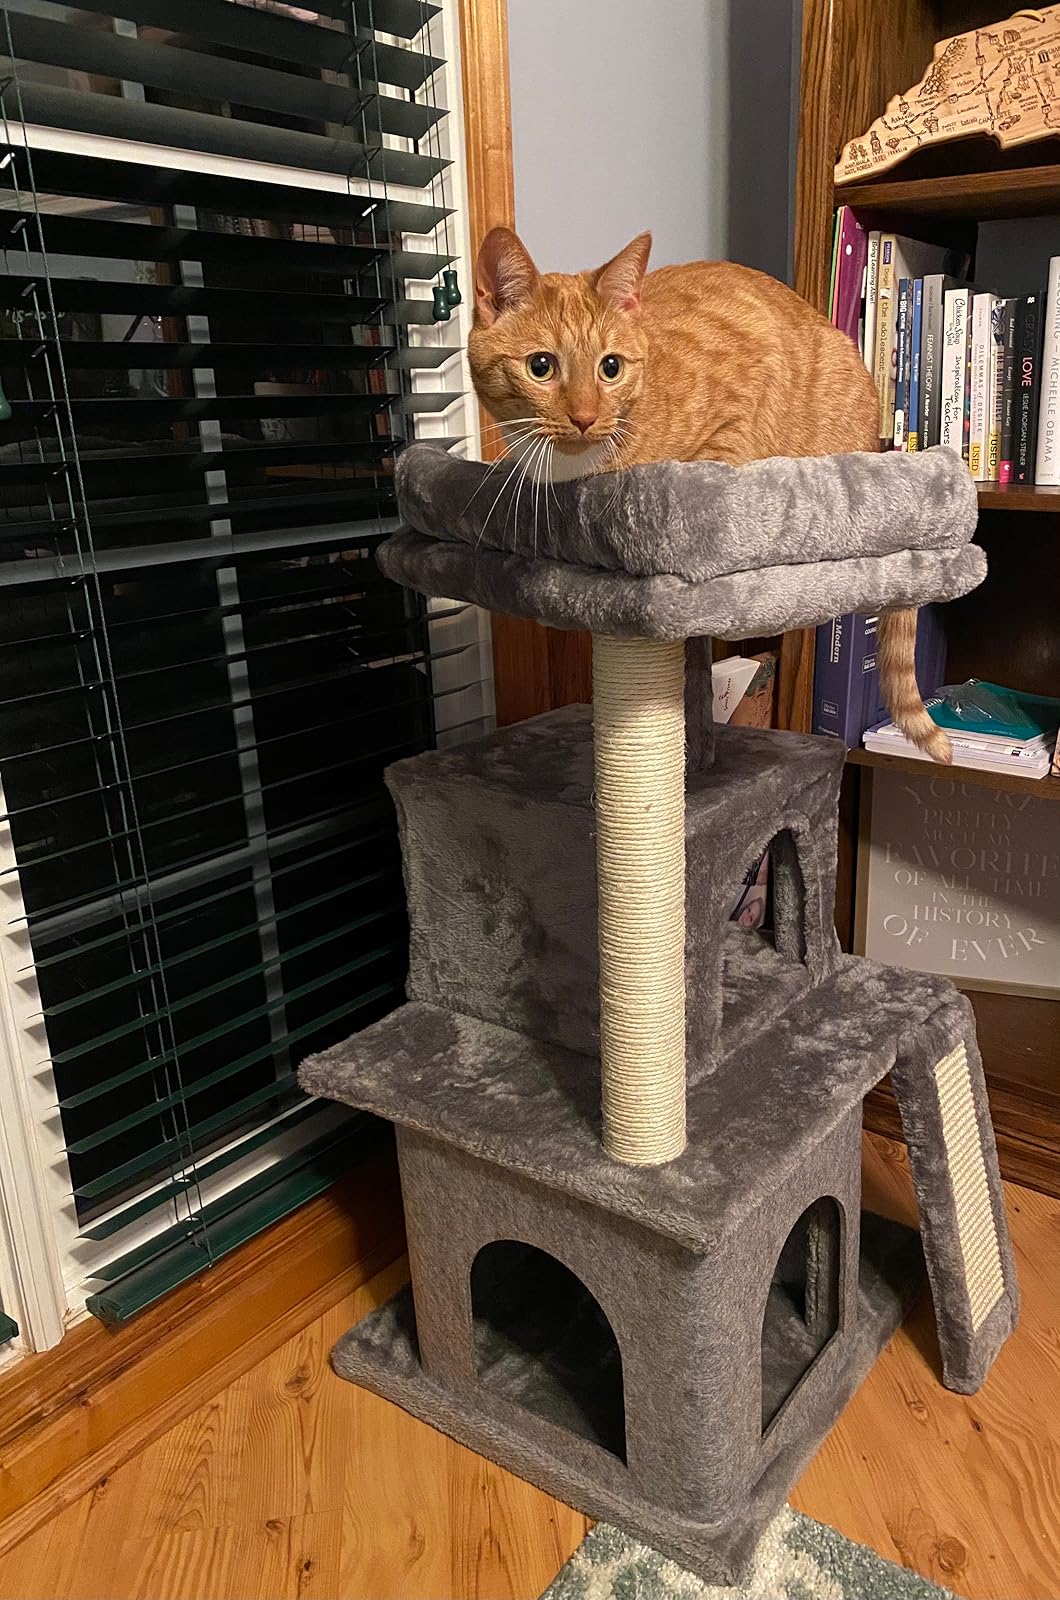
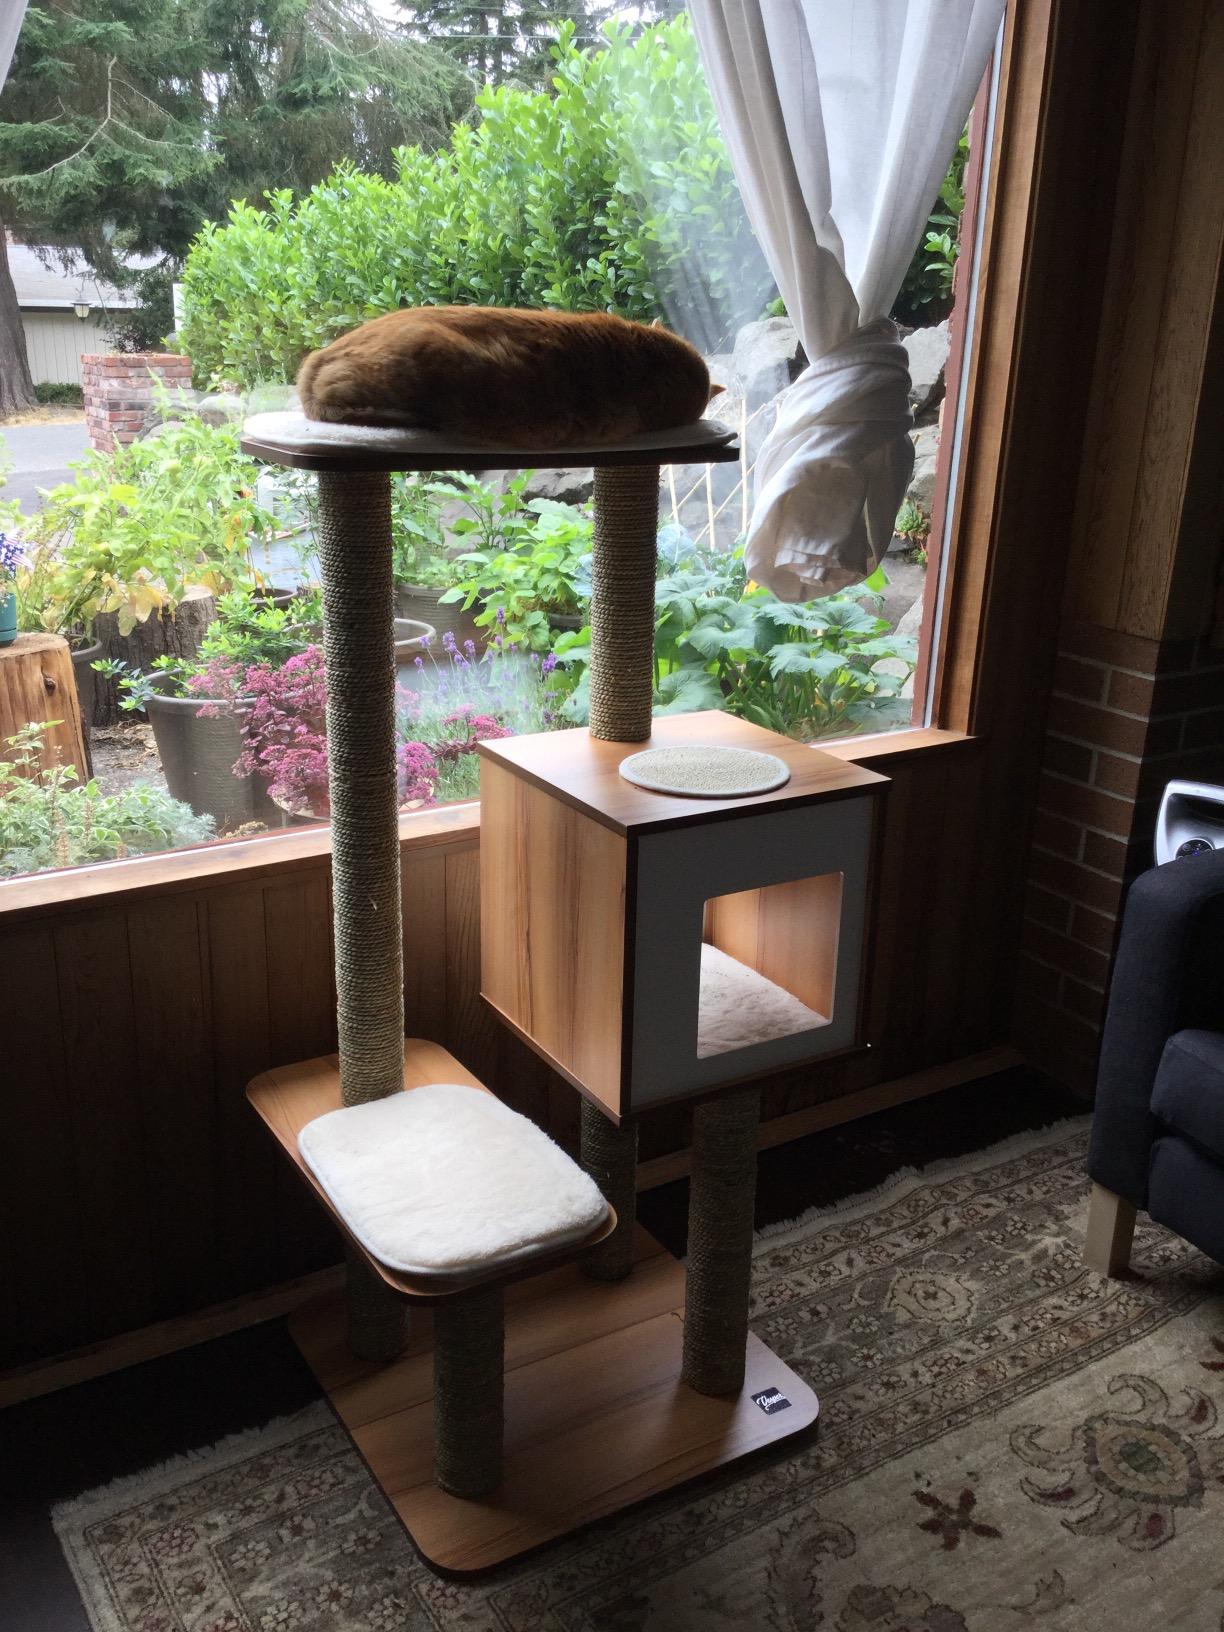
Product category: items_cat tree
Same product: no